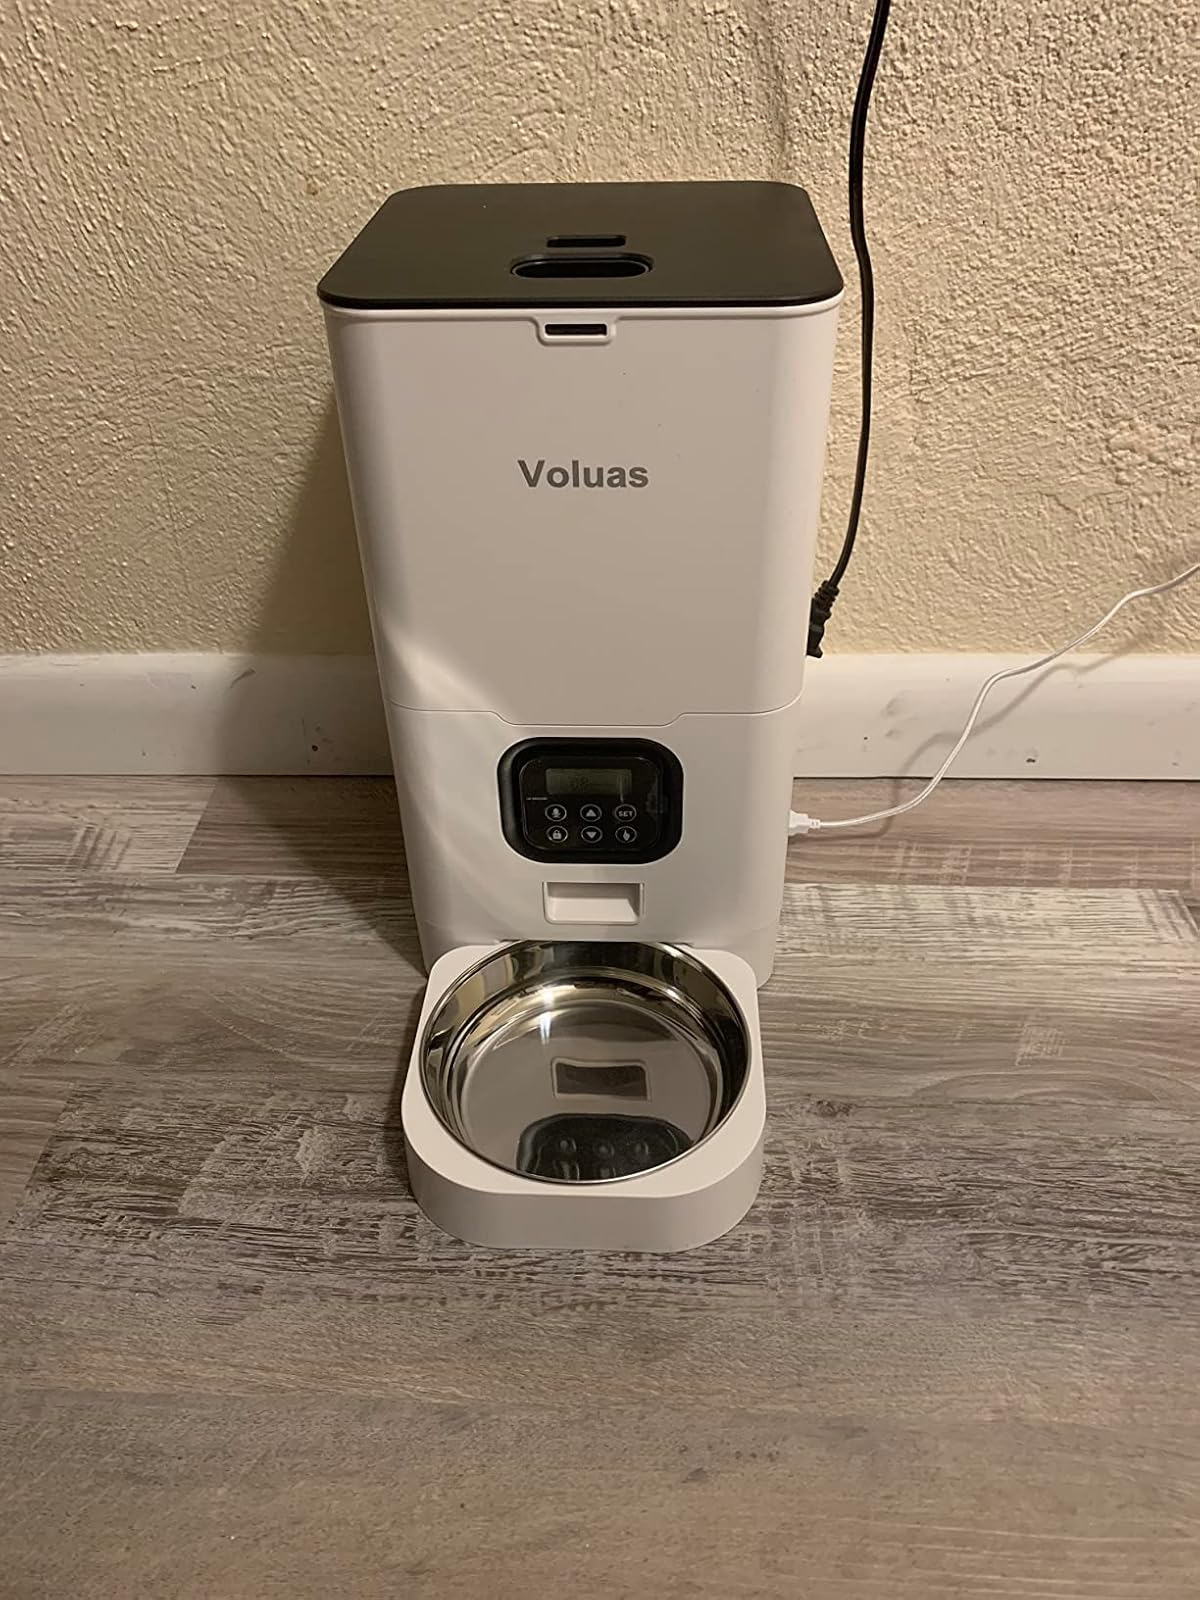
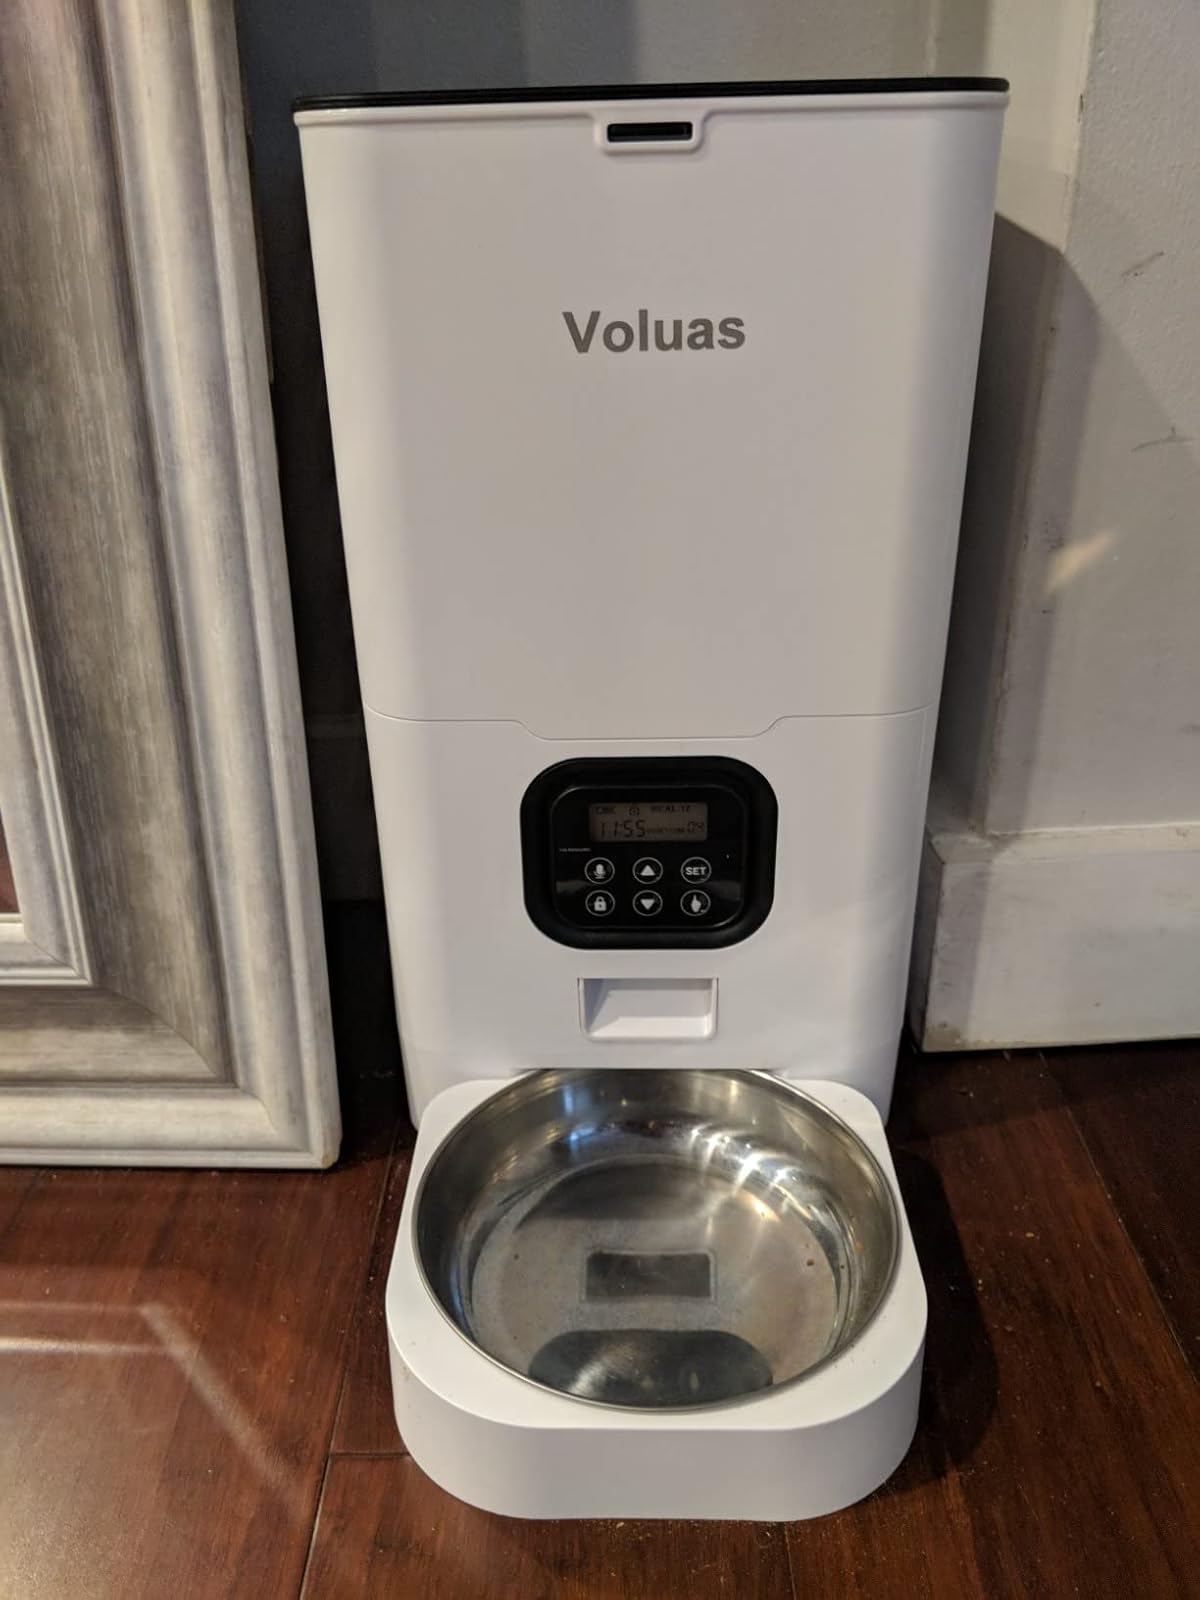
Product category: items_feeder
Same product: yes